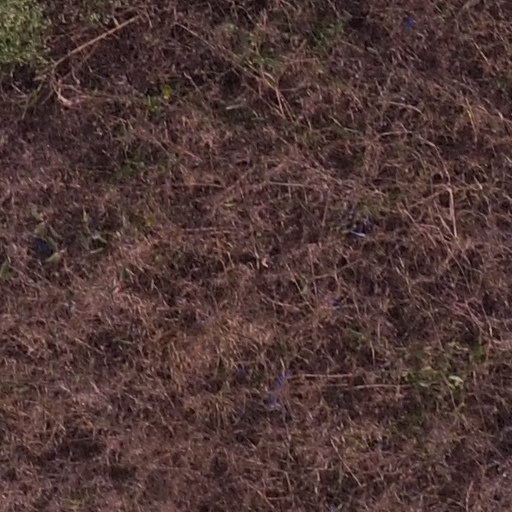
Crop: maize; corn